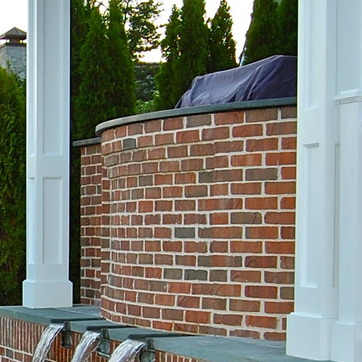
Material: brick